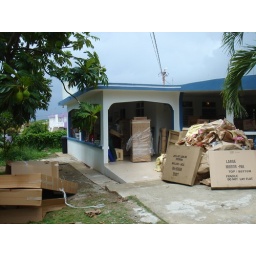
Desk wrapped in paper and plastic 05-31-07